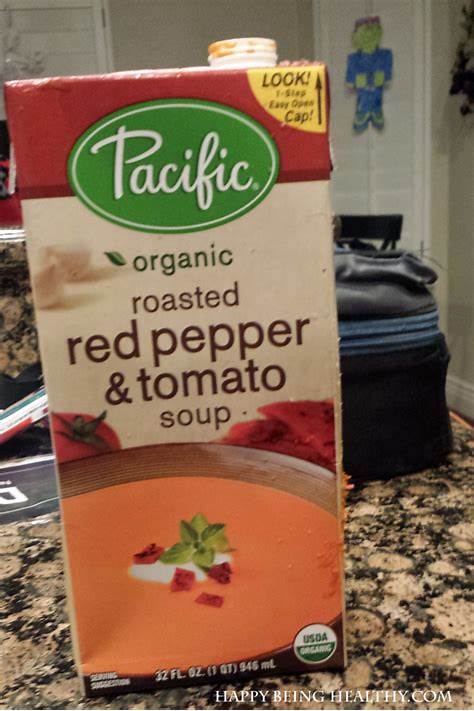
Waste category: cardboard